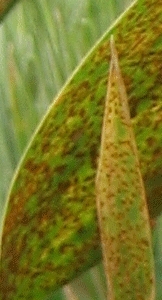
Label: Wheat___Brown_Rust